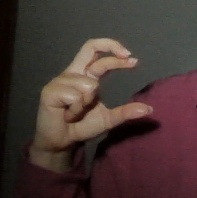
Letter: thal